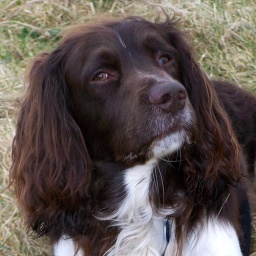
Under a very gloomy sky in How Tun Woods this afternoon,watching some seagulls flying overhead.